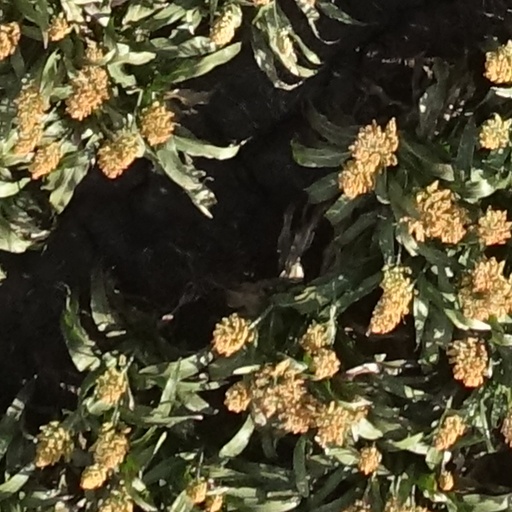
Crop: sorghum